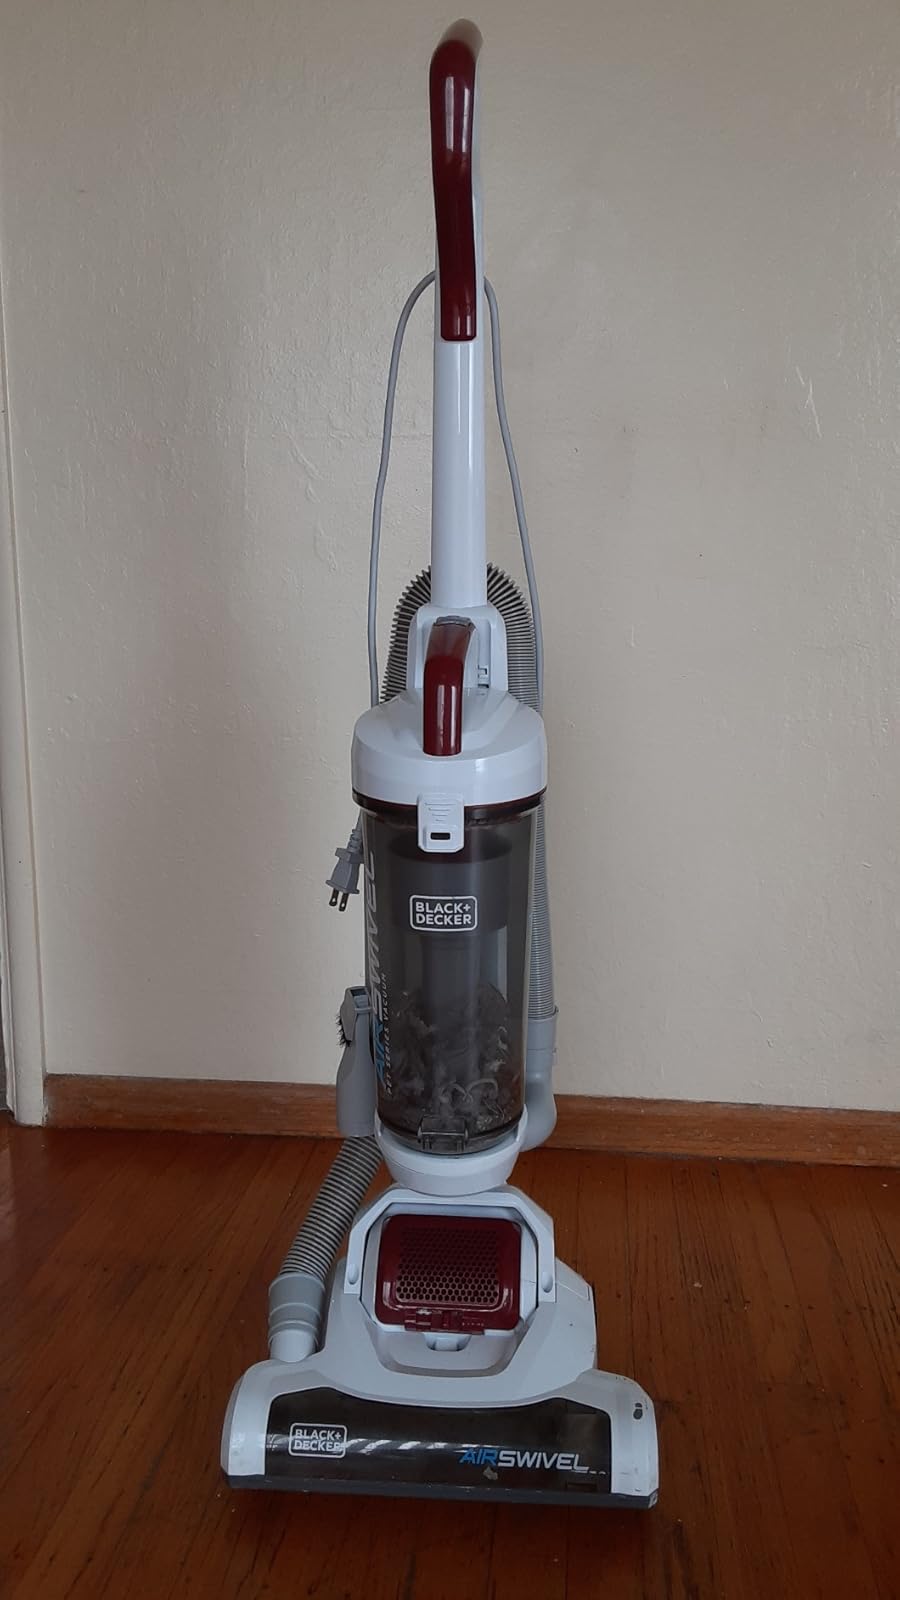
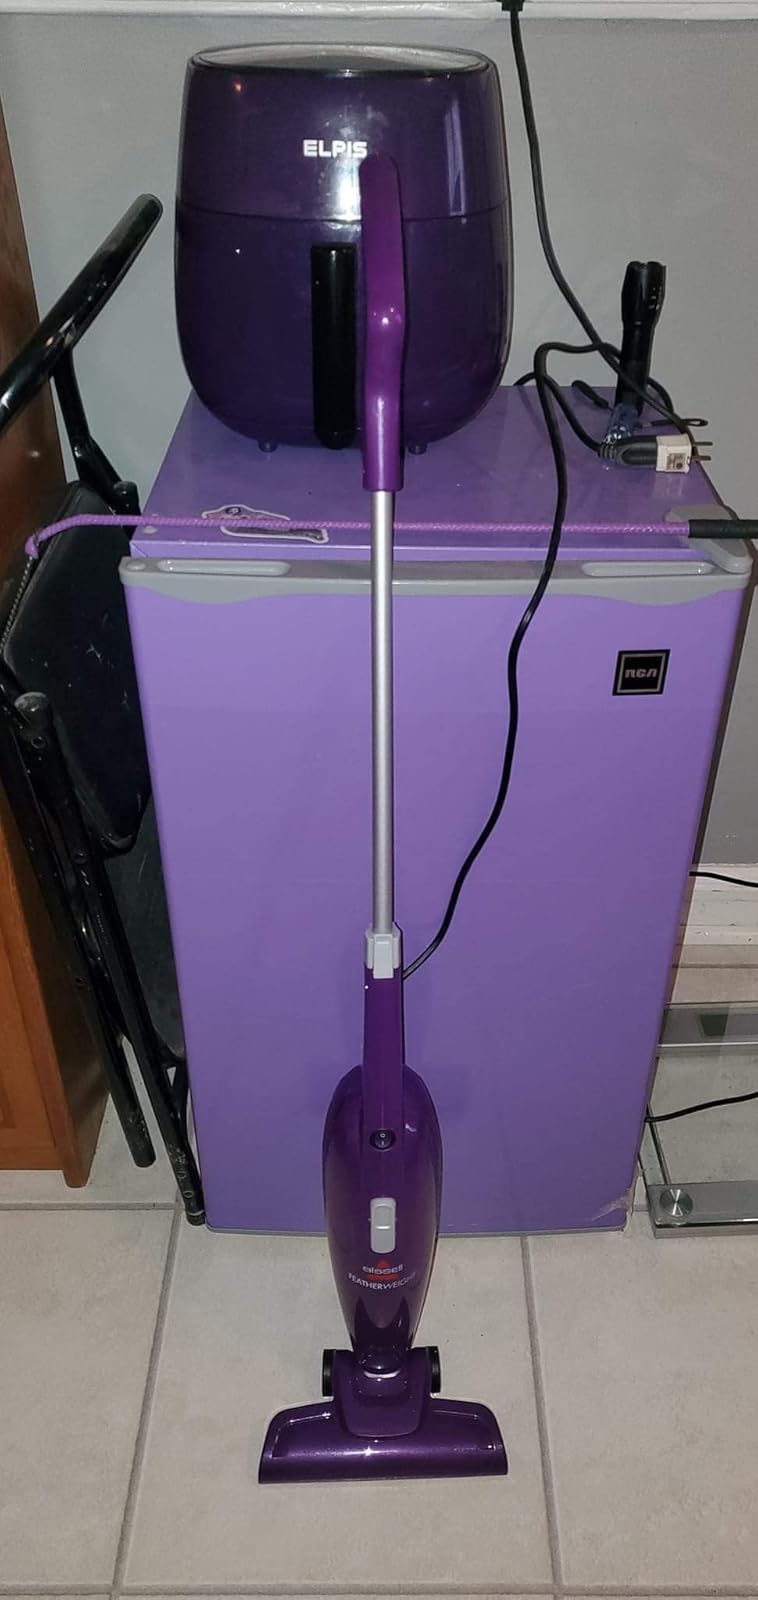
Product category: items_vacuum
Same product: no